Tesla Fremont Factory

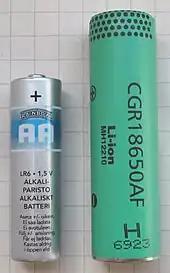

The Model S and X battery packs are assembled in-house at the Fremont Factory using battery cells from Japan. Battery cells for the Model 3 and Y are made on-site at Tesla's Gigafactory Nevada and assembled into battery packs before being shipped to Fremont. Both battery pack types are liquid-cooled and contain an intumescent fire prevention chemical.